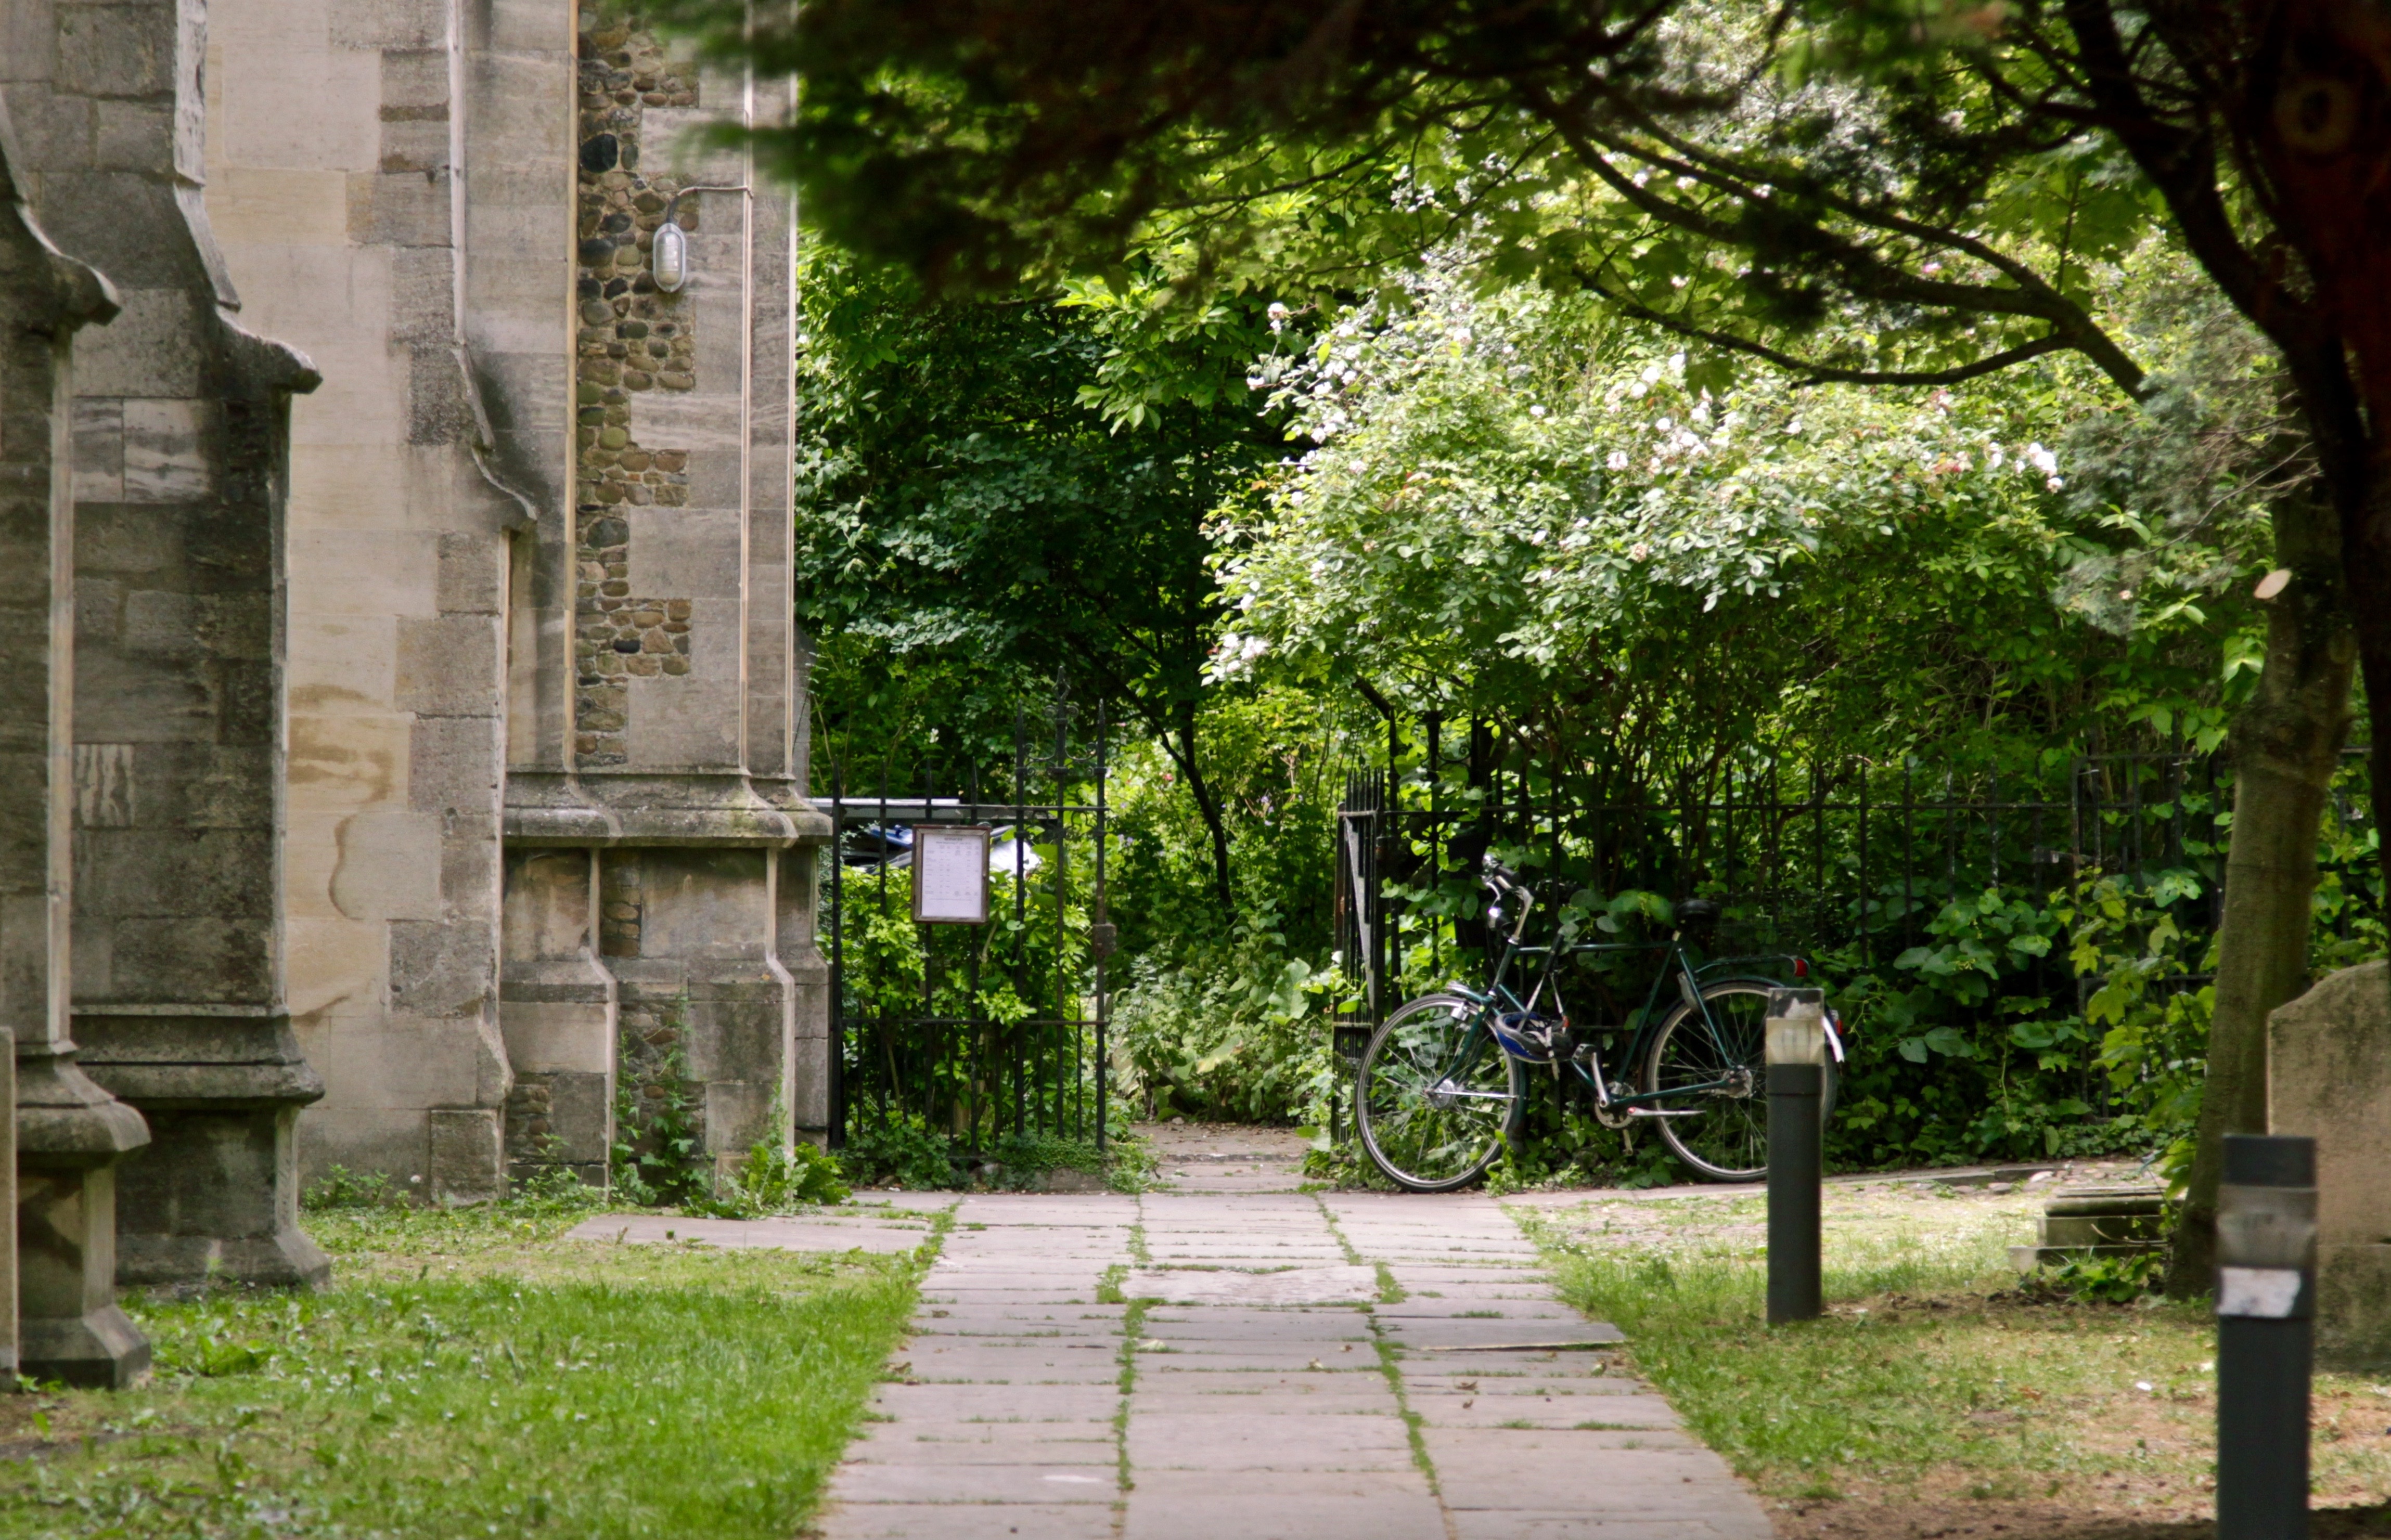
flower, cemetery, garden, courtyard, estate